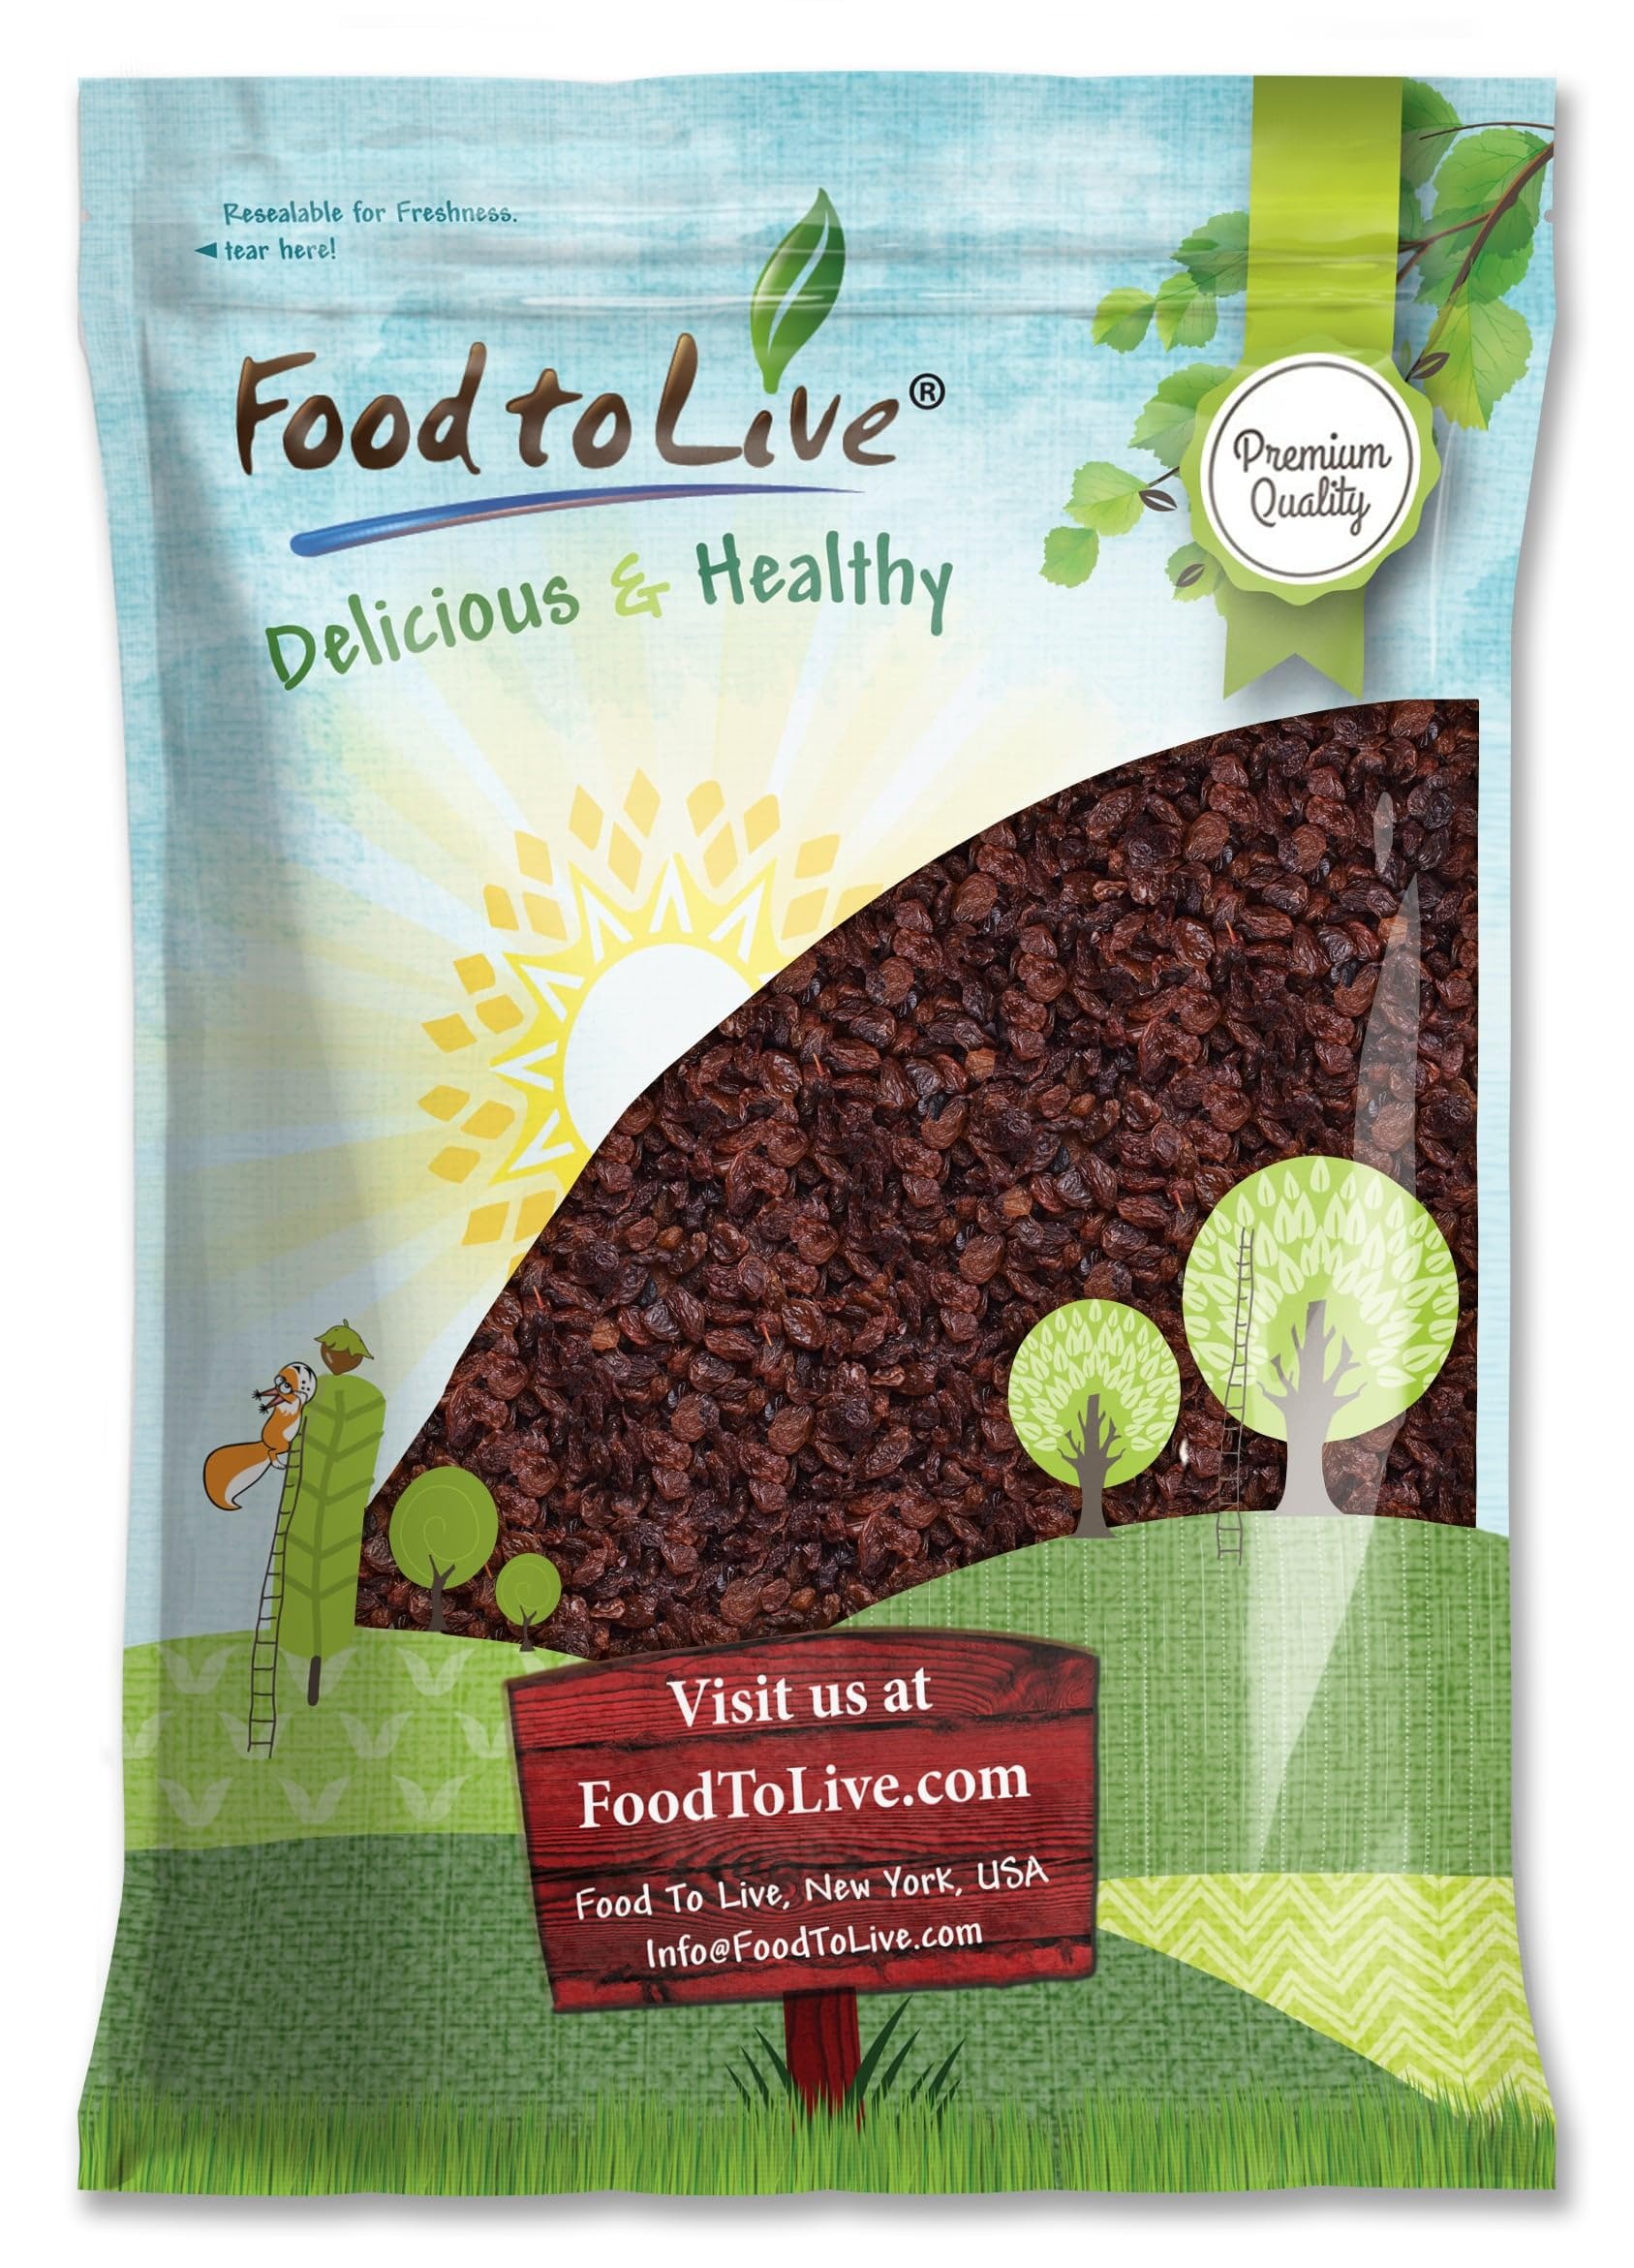
Item Name: Food to Live Sultana Raisins, 8 Pounds – Natural Dried Grapes for Baking, Snacking, and Trail Mixes. No Sugar Added, Unsulfured, Lightly Coated with Sunflower Oil. Perfect Pantry Staple
Bullet Point 1: ✔️ PREMIUM QUALITY, RAW, UNSULFURED & VEGAN: These Sultana Raisins by Food to Live are of Premium Quality, 100% Raw, Vegan, Unsulfured, free of trans fat and cholesterol.
Bullet Point 2: ✔️ SEEDLESS, LIGHTLY COATED WITH SUNFLOWER OIL: Our Sultana Raisins do not contain seeds and are lightly coated with Premium Quality Sunflower Oil to prevent sticking and excess dryness.
Bullet Point 3: ✔️ SUPER NUTRITIOUS, SOURCE OF ANTIOXIDANTS: Unsulfured Sultana Raisins contain many beneficial nutrients such as protein, dietary fiber, potent antioxidants, B Vitamins, and essential minerals like Iron, Copper, Calcium, Magnesium, and Phosphorus.
Bullet Point 4: ✔️ VERSATILE USES: Sultanas are a super versatile ingredient that you can simply snack on straight out of the bag, add to trail mixes, sprinkle over oatmeal, granola, smoothies, or add to savory recipes like curries, stir-fries, and rice dishes.
Bullet Point 5: ✔️ PERFECT FOR BAKING & DESSERTS: Turkish Sultana Raisins are very often used in desserts, energy bars, and baked goodies such as scones, breads, muffins, brownies, cheesecakes, and cookies.
Product Description: It is thought that Sultana Raisins originated in the Ottoman Empire (hence the name) and spread all over the world. Are Sultana Raisins Seedless? Yes, these Turkish Sultana Raisins are made by drying seedless fresh grapes of Vitis Vinifera Linne species and lightly coating them with Sunflower Oil to keep them soft and separated. These Sultanas Raisins are Unsulfured, Premium Quality, 100% Raw, and Vegan. Are Sultana Raisins Good for you? Yes, the benefits of Sultana Raisins are linked to their rich nutritional profile. First, Unsulfured Sultana Raisins contain decent amounts of plant protein and dietary fiber which is essential for regularity. Second, these small dried grapes are loaded with antioxidants especially polyphenols and oleanolic acid which fight free radicals. Further, Sultanas are a great source of B Vitamins and many essential minerals. The Difference Between Thompson and Sultana Raisins Speaking of Thompson vs Sultana Raisins, the former are dried without using oil which results in a bit darker color and different texture. As for the difference between Sultana Raisins and Currants, Sultanas have a sweeter flavor. Some recipes specifically call for Sultana Raisins. The uses of Seedless Sultana Raisins Having a sweet flavor and chewy texture, Sultanas make an excellent snack and addition to a trail mix. Besides, sprinkle these Raisins over porridges, smoothies, salads, grain bowls, oatmeal, cereals, or ice cream. Moreover, incorporate Sultanas into savory recipes such as curries, stir-fries, rice pilafs, or desserts. And, of course, use Sultanas for baking breads, muffins, cookies, brownies, scones, and cakes. If stored properly, these dried grapes will last you for a while, so it’s a good idea to check out Food to Live’s budget-friendly Sultana Raisins bulk bags. Storage Tips Store Unsulfured Sultana Raisins in a tightly sealed food-grade container somewhere cool, dark, and dry. You can refrigerate them for long-term storage.
Value: 128.0
Unit: Ounce

Price: 58.21